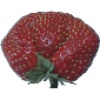
Label: strawberry_wedge